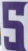
Number: 5